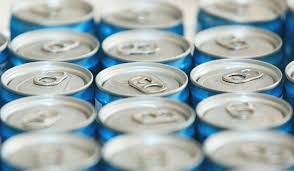
Waste category: metal